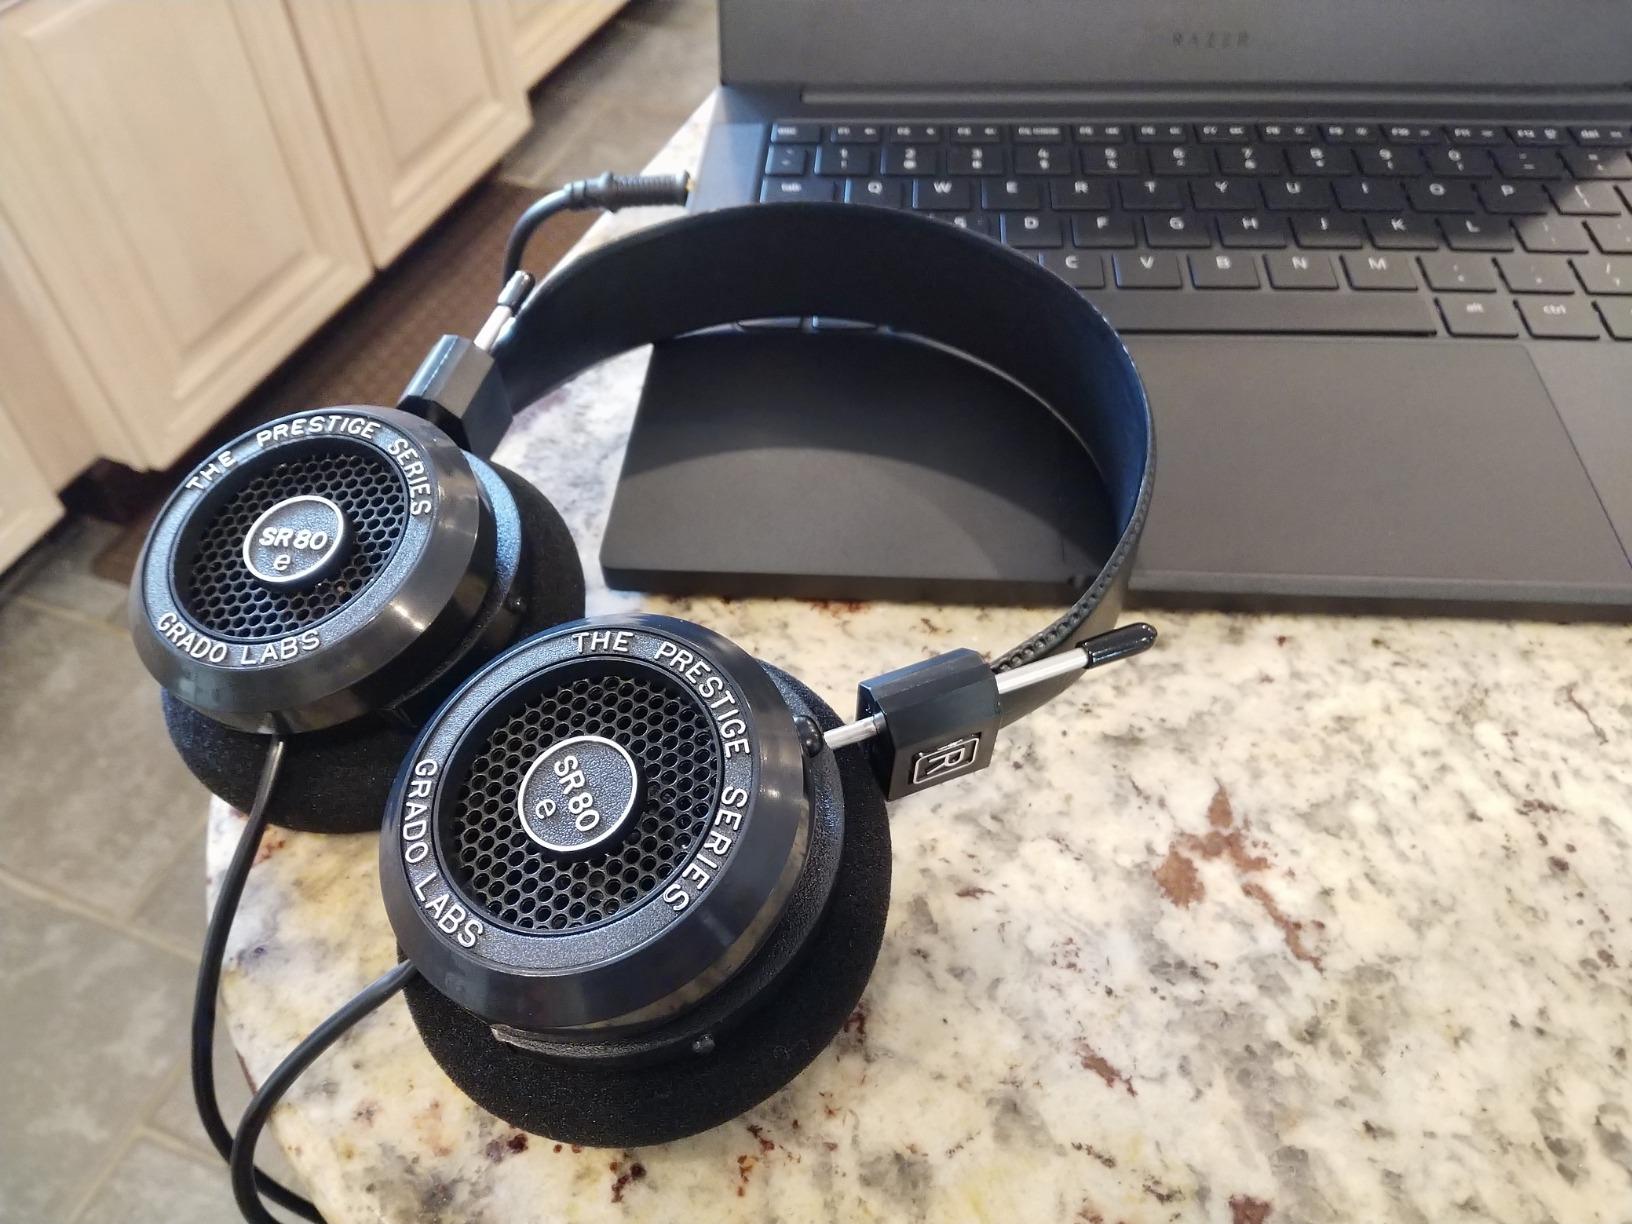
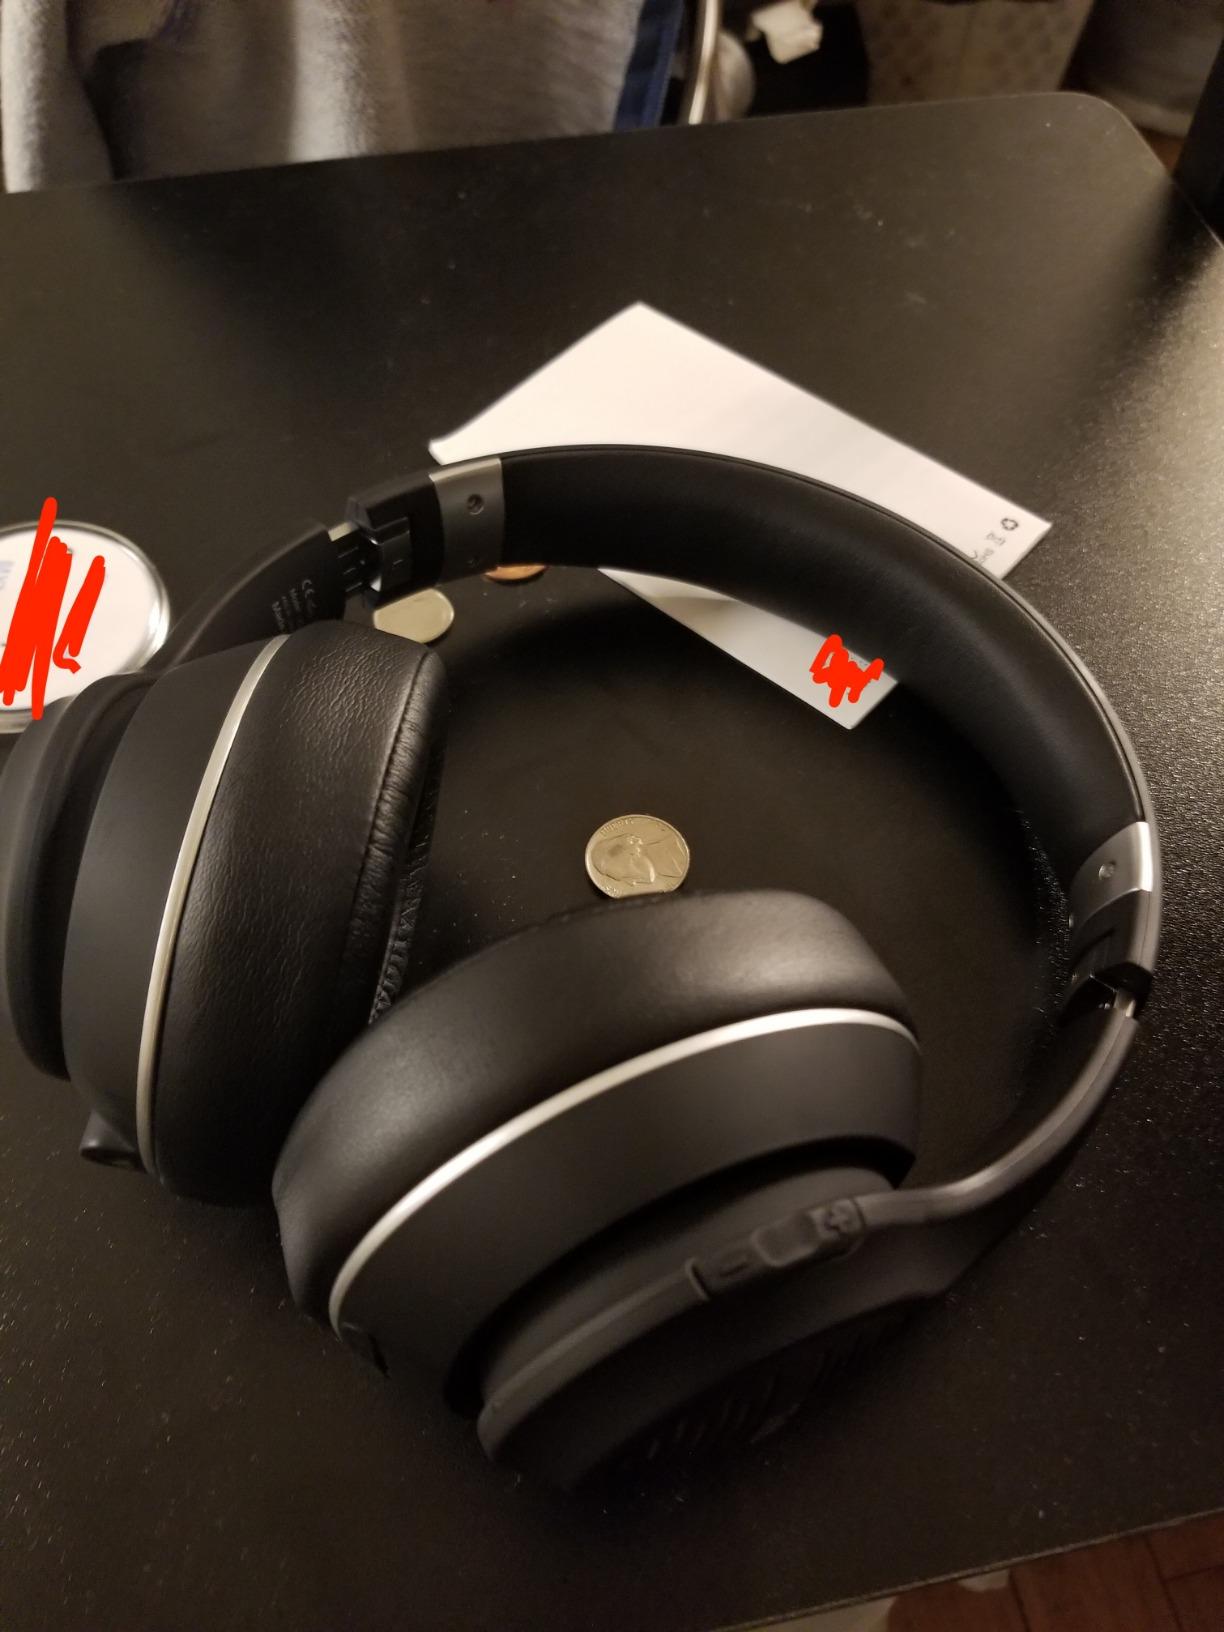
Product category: headphones
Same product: no